Question: Please indicate a possible affordance area of the knife that can be used for cutting
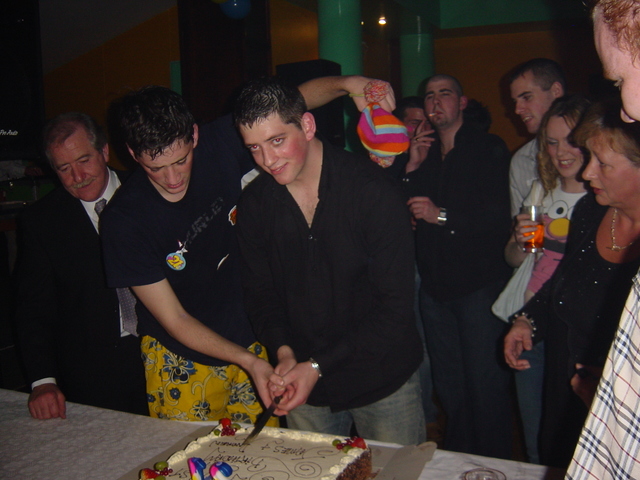
Answer: [236.5, 376.5, 309.5, 445.5]